Maher Zain

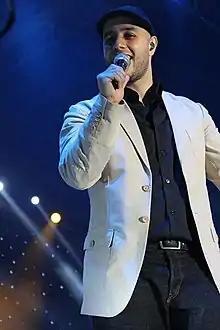
Zain performing in Konya, Turkey, in March 2014

Maher Zain (born 16 July 1981) is a Lebanese-Swedish Islamic Nasheeds and R&B singer, songwriter and music producer. He released his debut album "Thank You Allah", an internationally successful album produced by Awakening Records, in 2009. He released his follow-up album "Forgive Me" in April 2012 under the same production company, and a third album "One" in 2016.